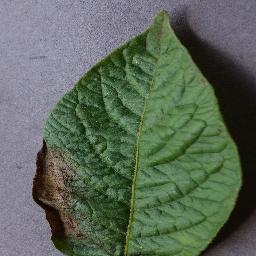
Label: Potato___Late_blight